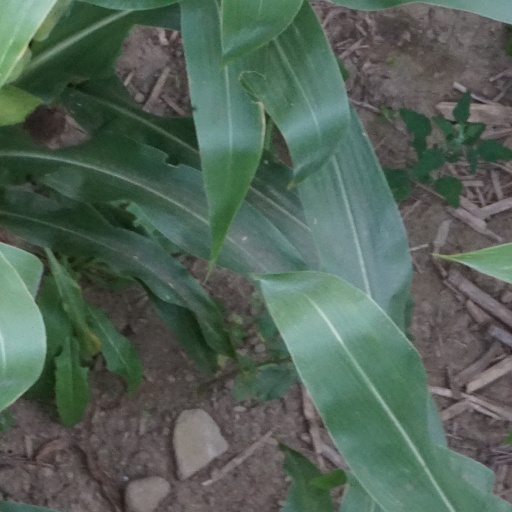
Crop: maize; corn